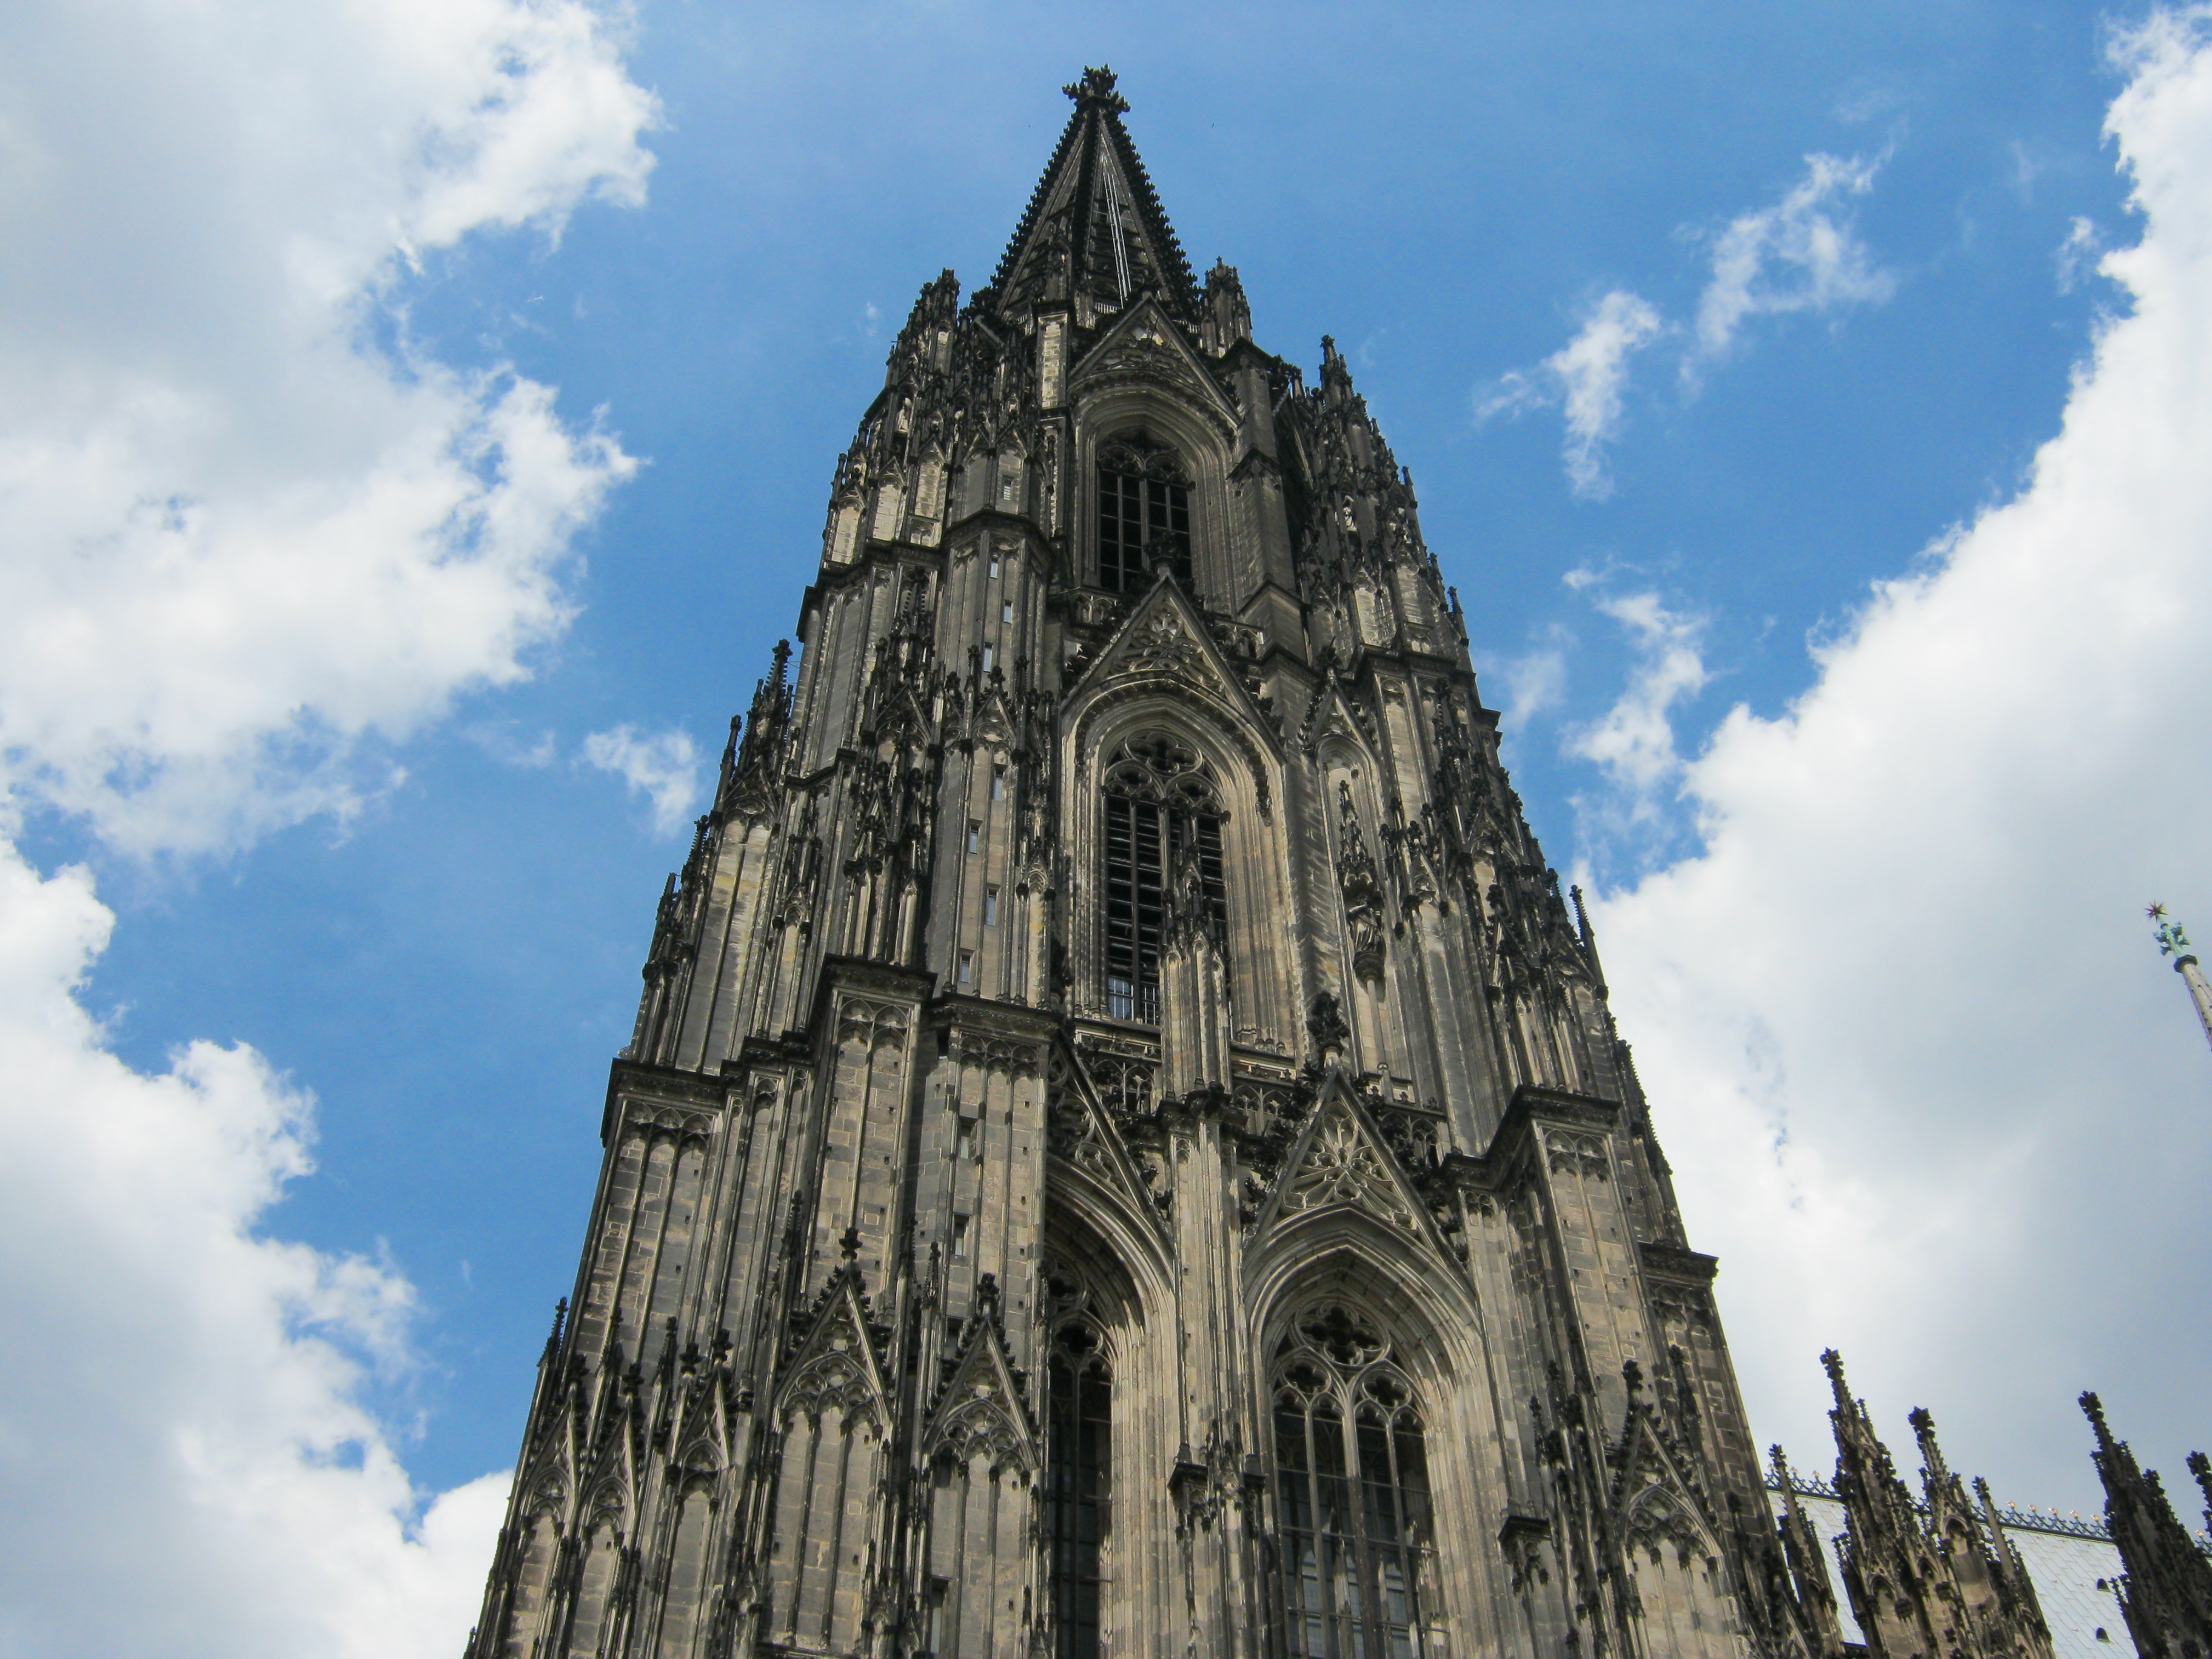
architecture, building, tower, landmark, facade, church, cathedral, place of worship, spire, steeple, cologne, dom, gothic architecture, historic site